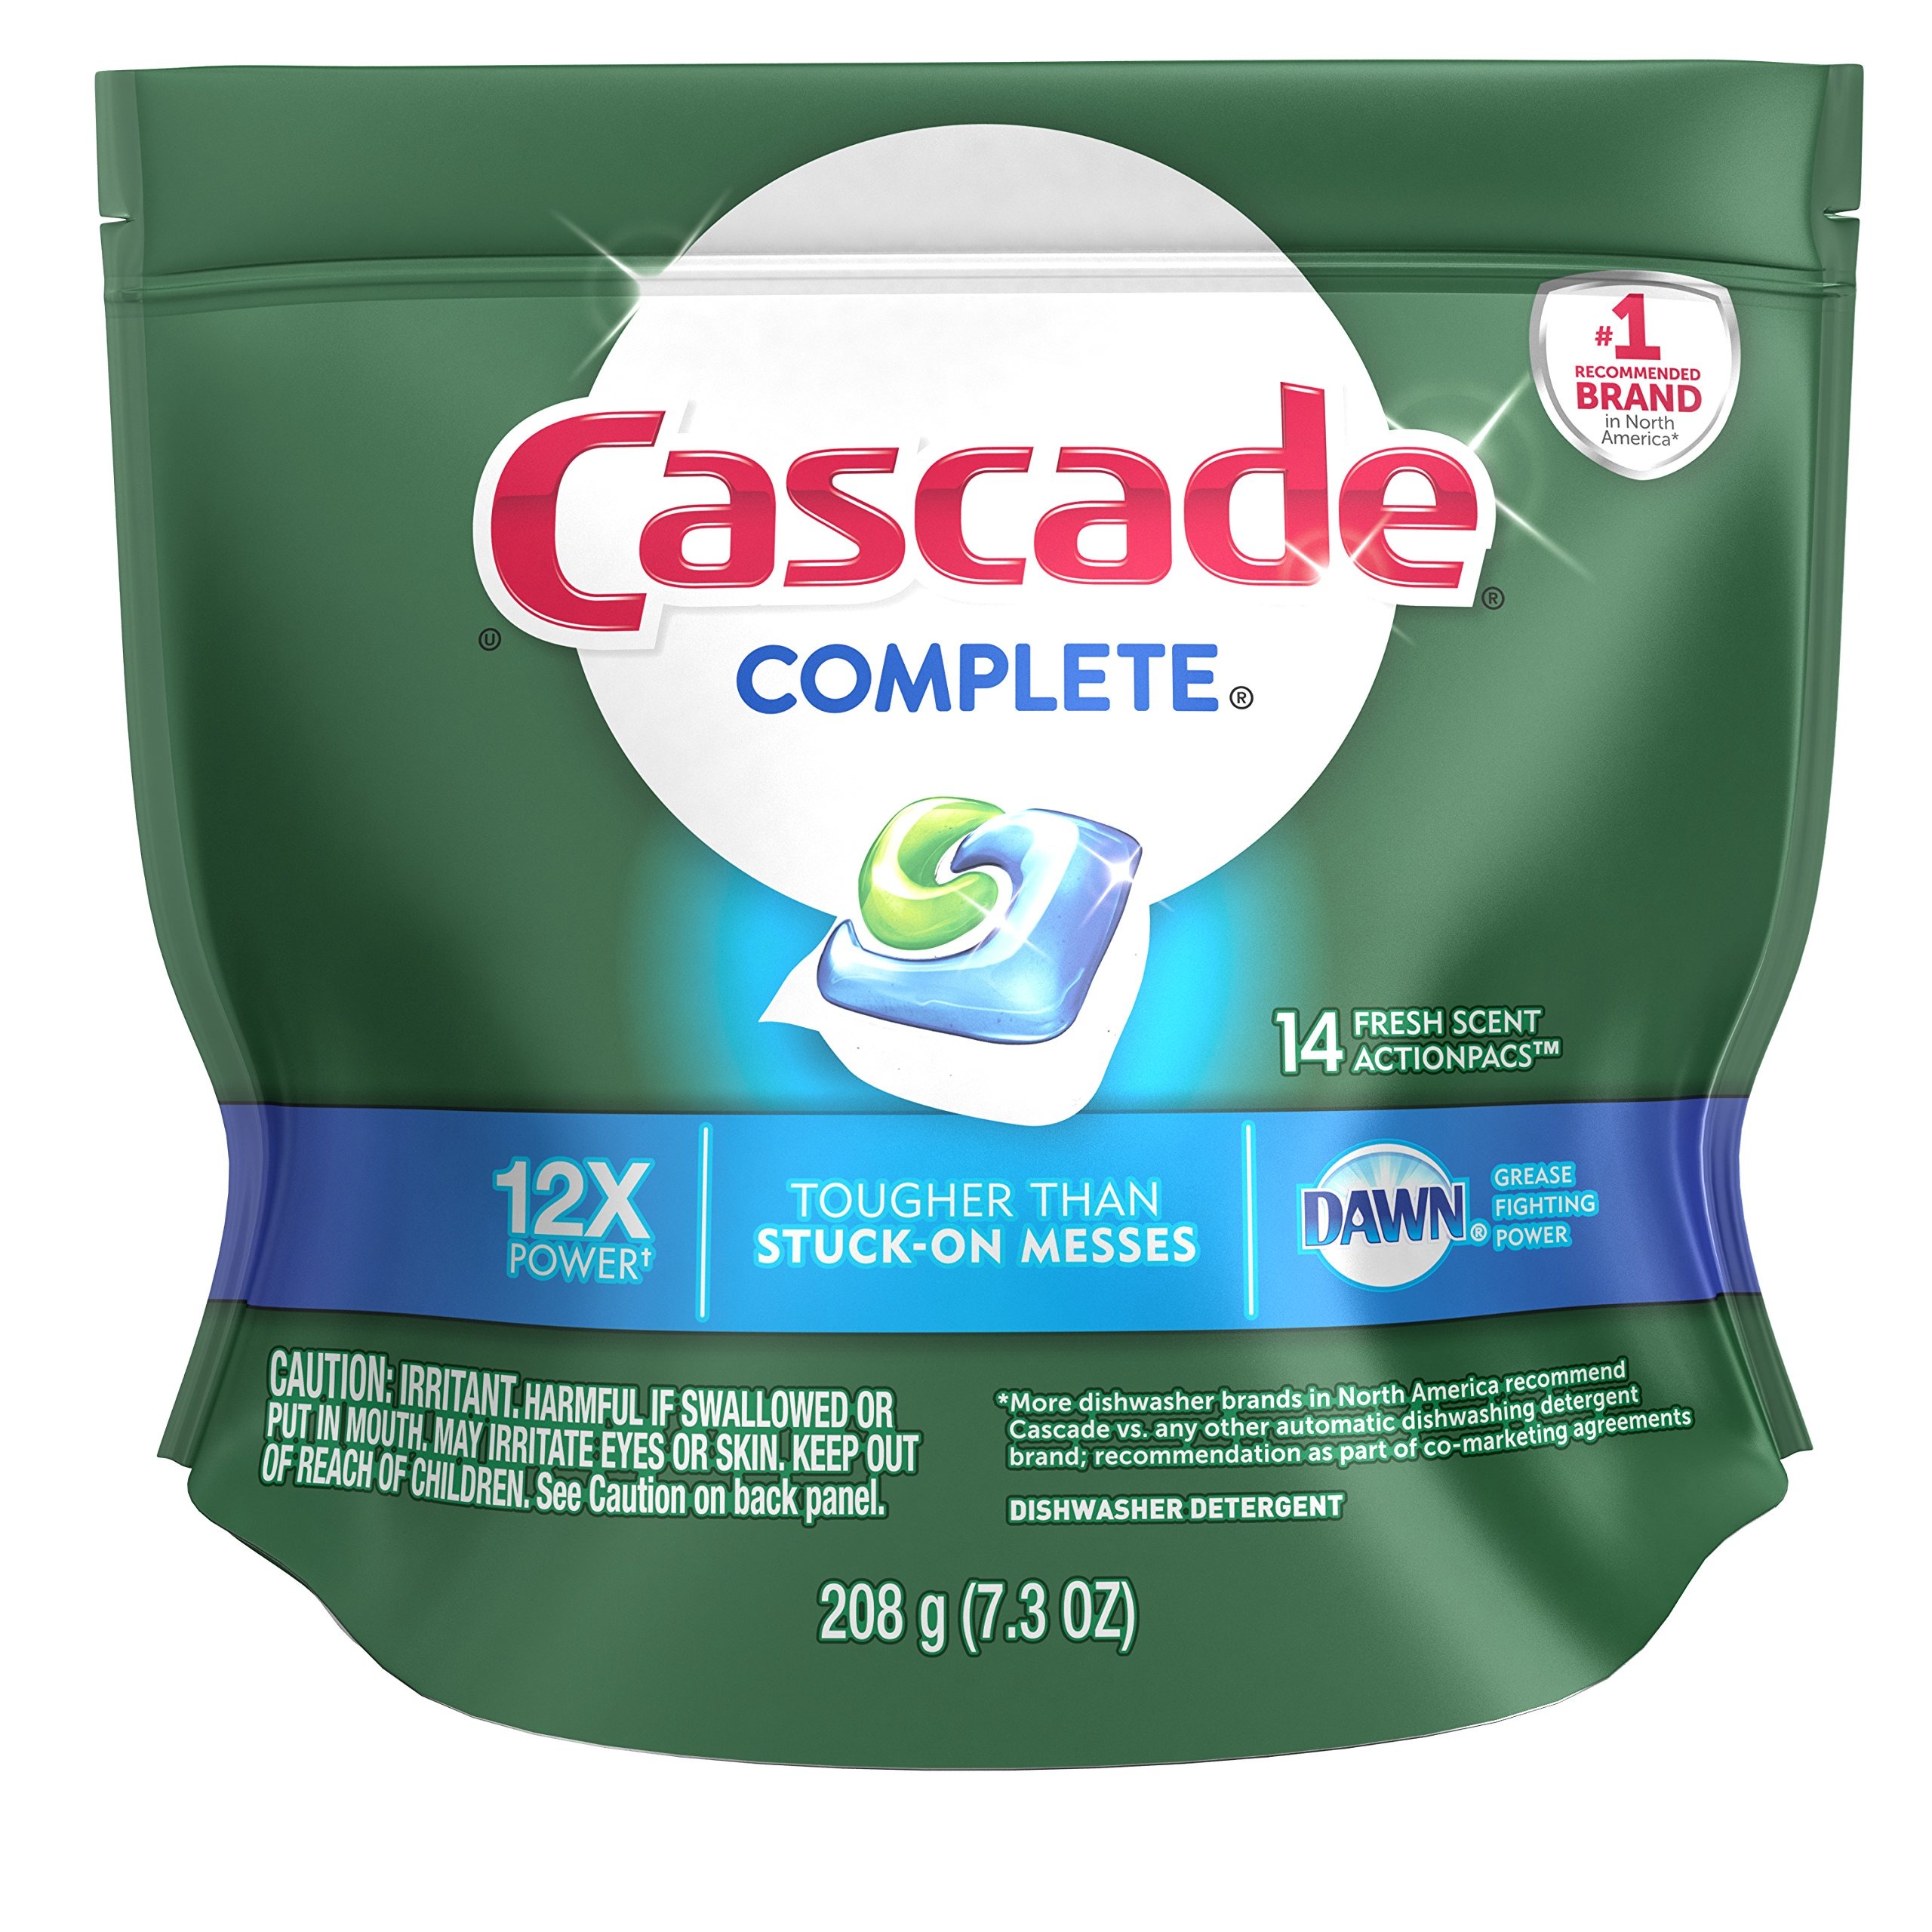
Item Name: Cascade Complete ActionPacs Dishwasher Detergent, Fresh Scent 14 ea
Bullet Point 1: That's because every Pac is formulated with the grease-fighting power of Dawn
Bullet Point 2: Trust your dishes to Cascade Complete ActionPacs dishwasher detergent
Bullet Point 3: Your new shortcut in the kitchen
Value: 14.0
Unit: Count

Price: 7.86